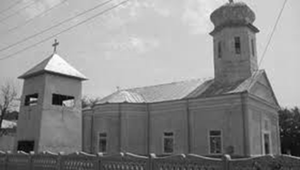
L'église de Bordei Verde (județ de Brăila en Roumanie) dans les années 1980-1990, avant la rénovation de 2012. L'édifice a été bâti en 1881.